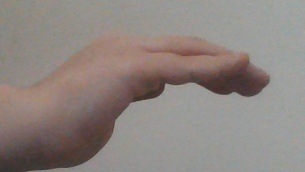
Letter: haa